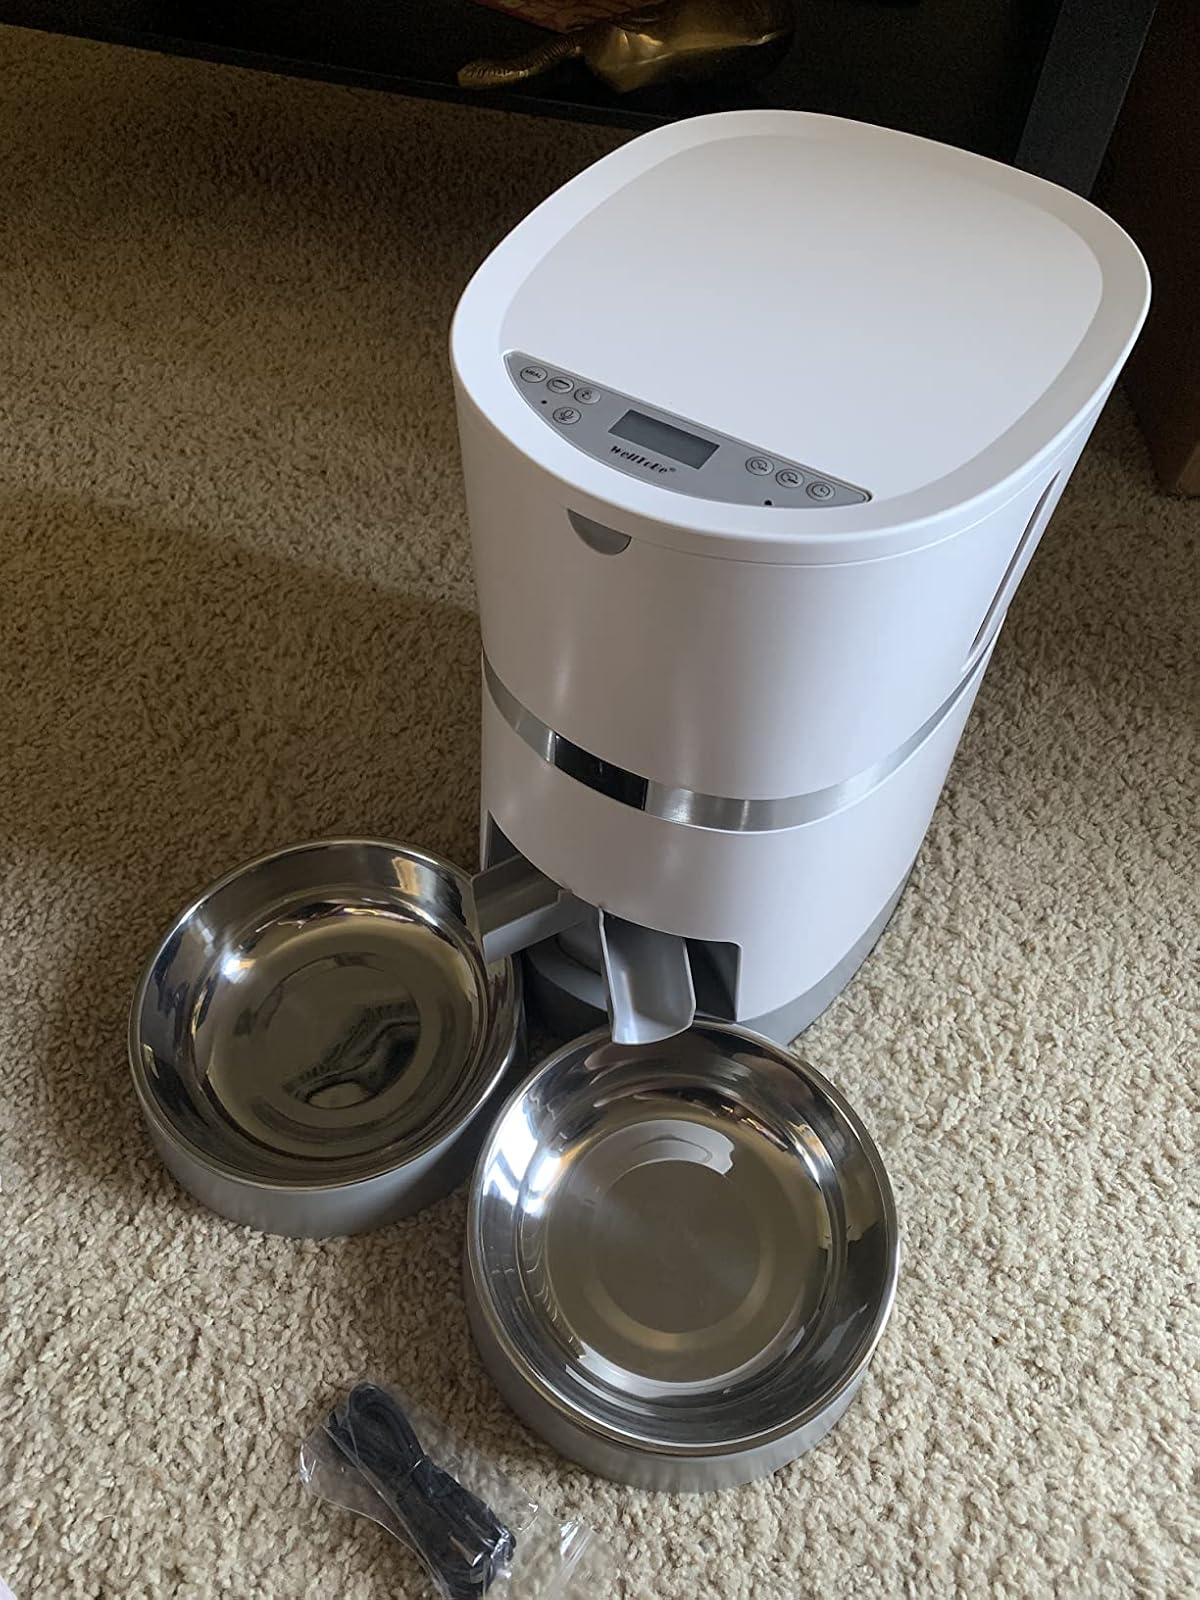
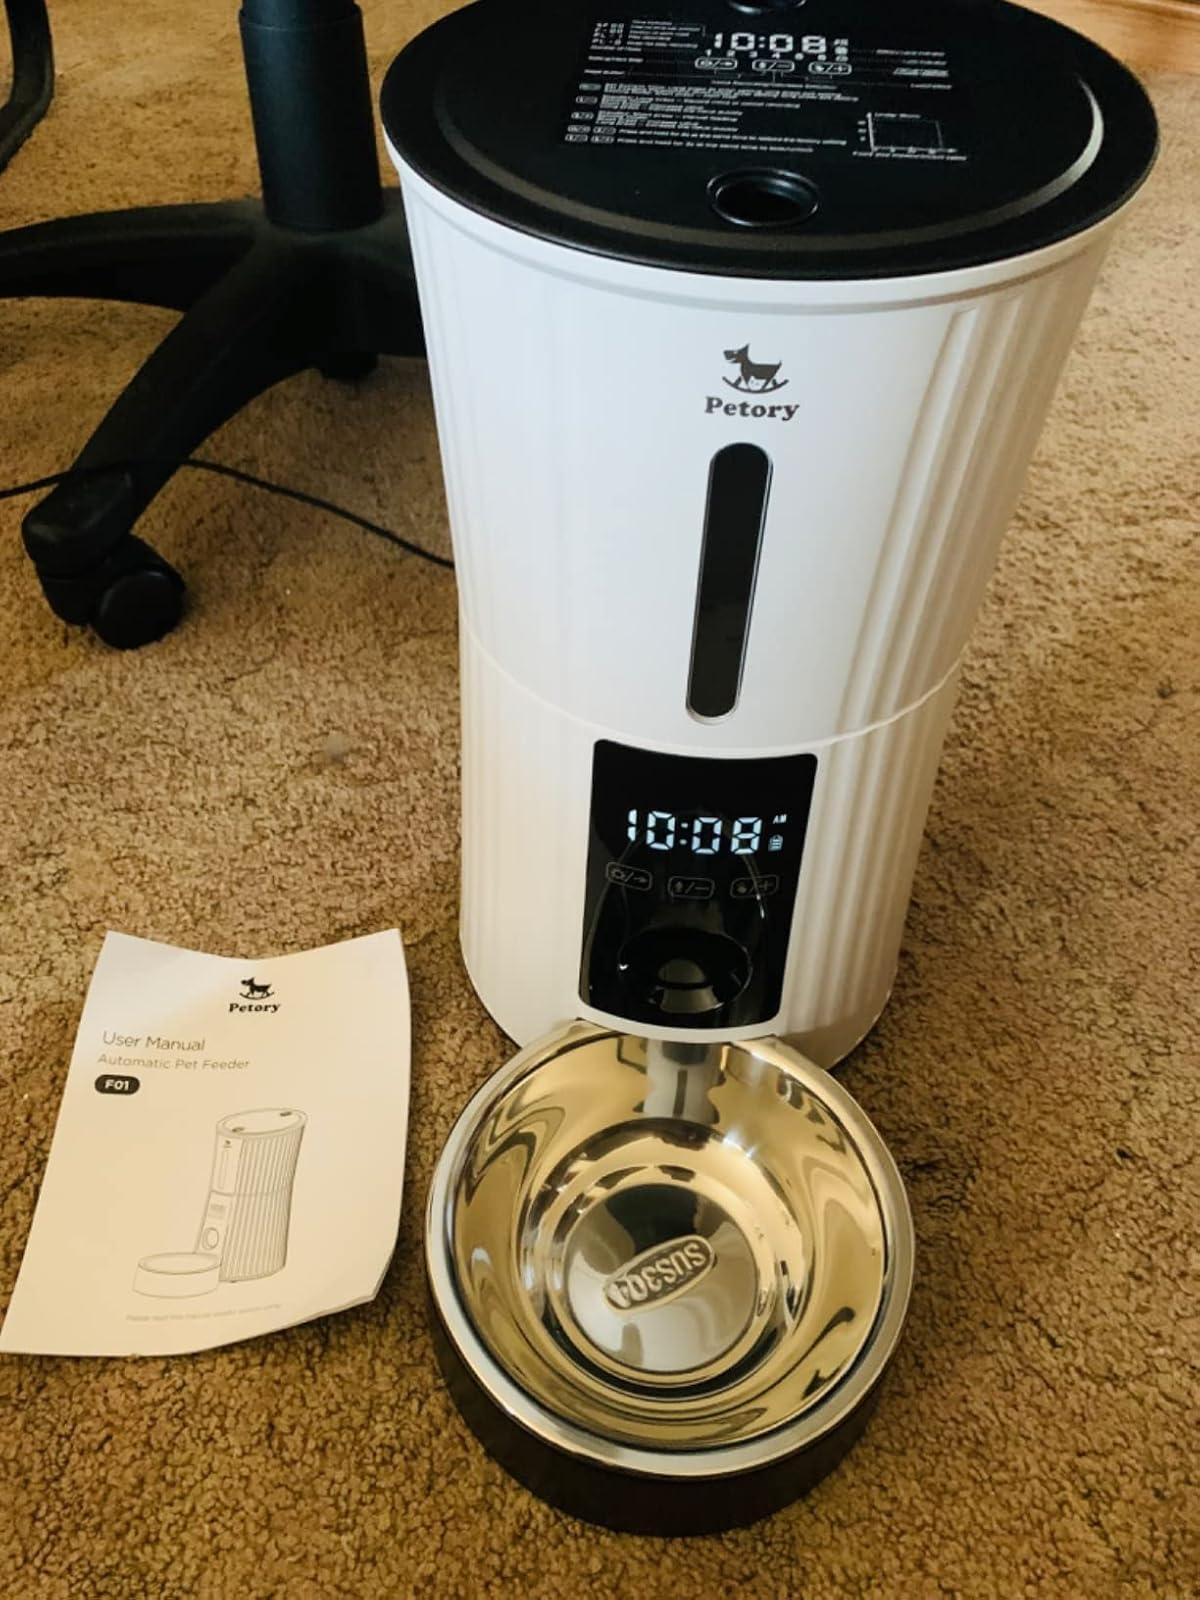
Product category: items_feeder
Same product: no